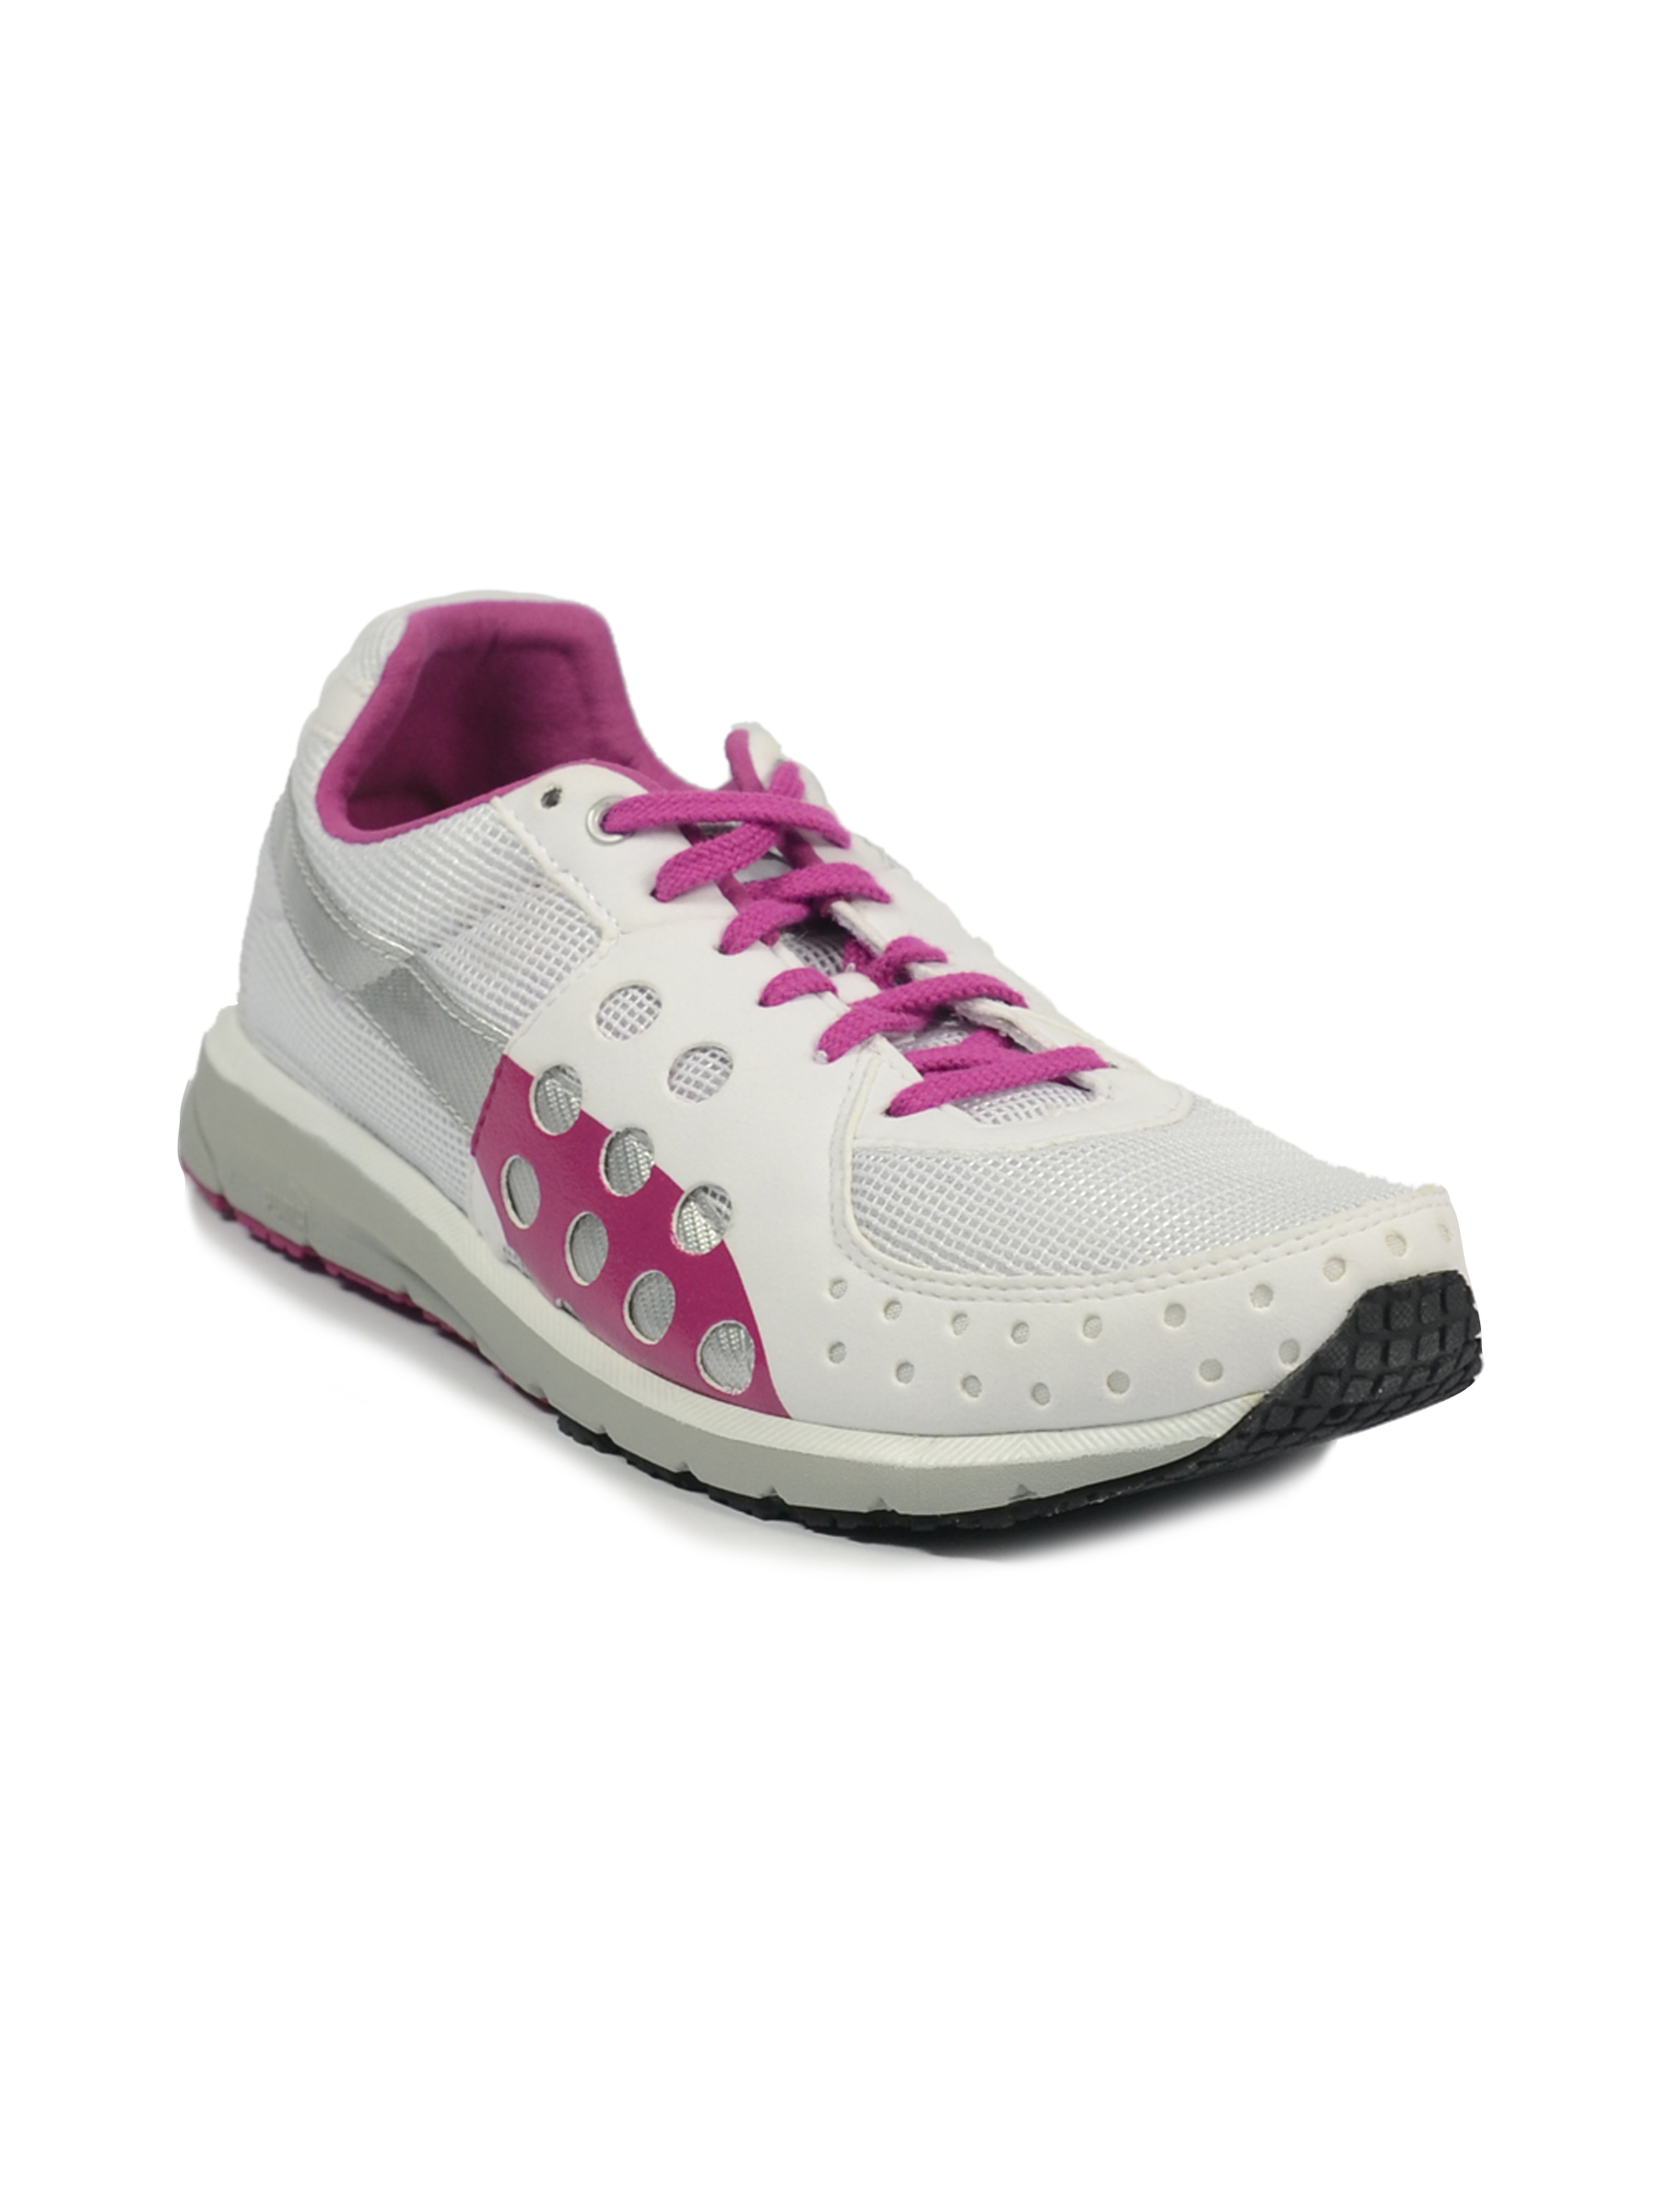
Puma Women Faas 300 White Pink Silver Shoe
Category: Footwear / Shoes / Sports Shoes
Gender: Women
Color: White
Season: Fall 2011
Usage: Sports